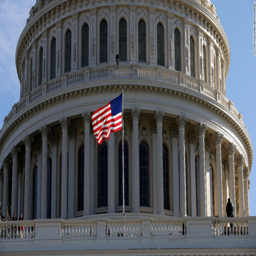
a flag waves at the building as filming location prepares for second inauguration .